Committee on the Present Danger

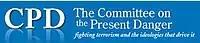
Logo of the third incarnation of the Committee on the Present Danger

In June 2004, "The Hill" reported that a third incarnation of CPD was being planned, to address the War on Terrorism. This incarnation of the committee was still active as of 2008. The head of the 2004 CPD, PR pro and former Reagan adviser Peter D. Hannaford, explained, "we saw a parallel" between the Soviet threat and the threat from terrorism. The message that CPD will convey through lobbying, media work and conferences is that the war on terror needs to be won, he said.